Vietnamese folk religion

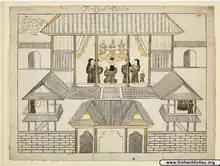
Vietnamese people of Tonkin performing a ritual at the temple.

The Vietnamese folk religion fosters Confucian values; For example, Temples of Literature are temples devoted to the worship of Confucius that in imperial times also functioned as academies.